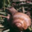
Label: snail